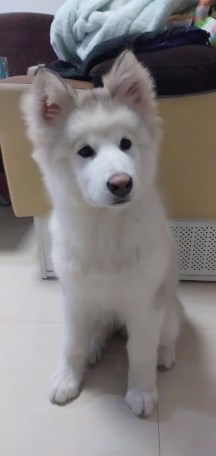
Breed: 1324-n000004-malamute